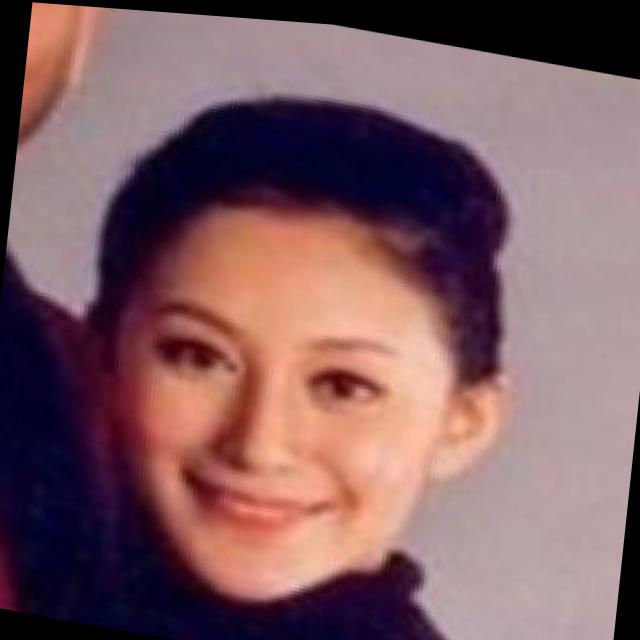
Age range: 21-44